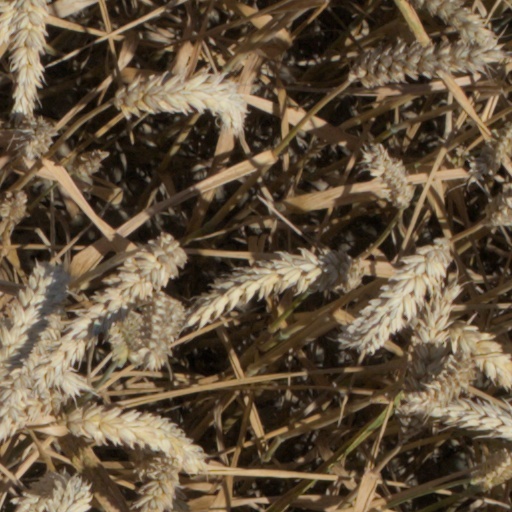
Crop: wheat